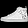
Label: Sneaker